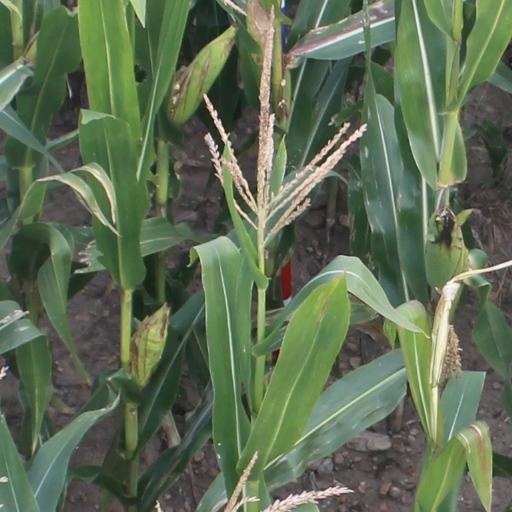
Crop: maize; corn